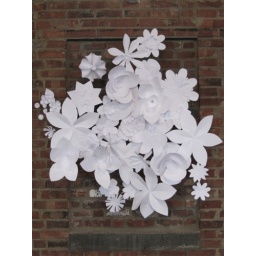
Backdrop made out of paper flowers that they got married in front of.